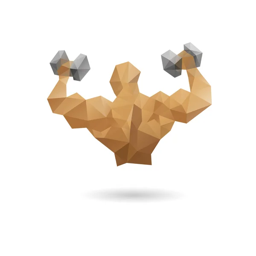
muscle man abstract isolated on a white backgrounds stock illustration